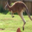
Label: kangaroo